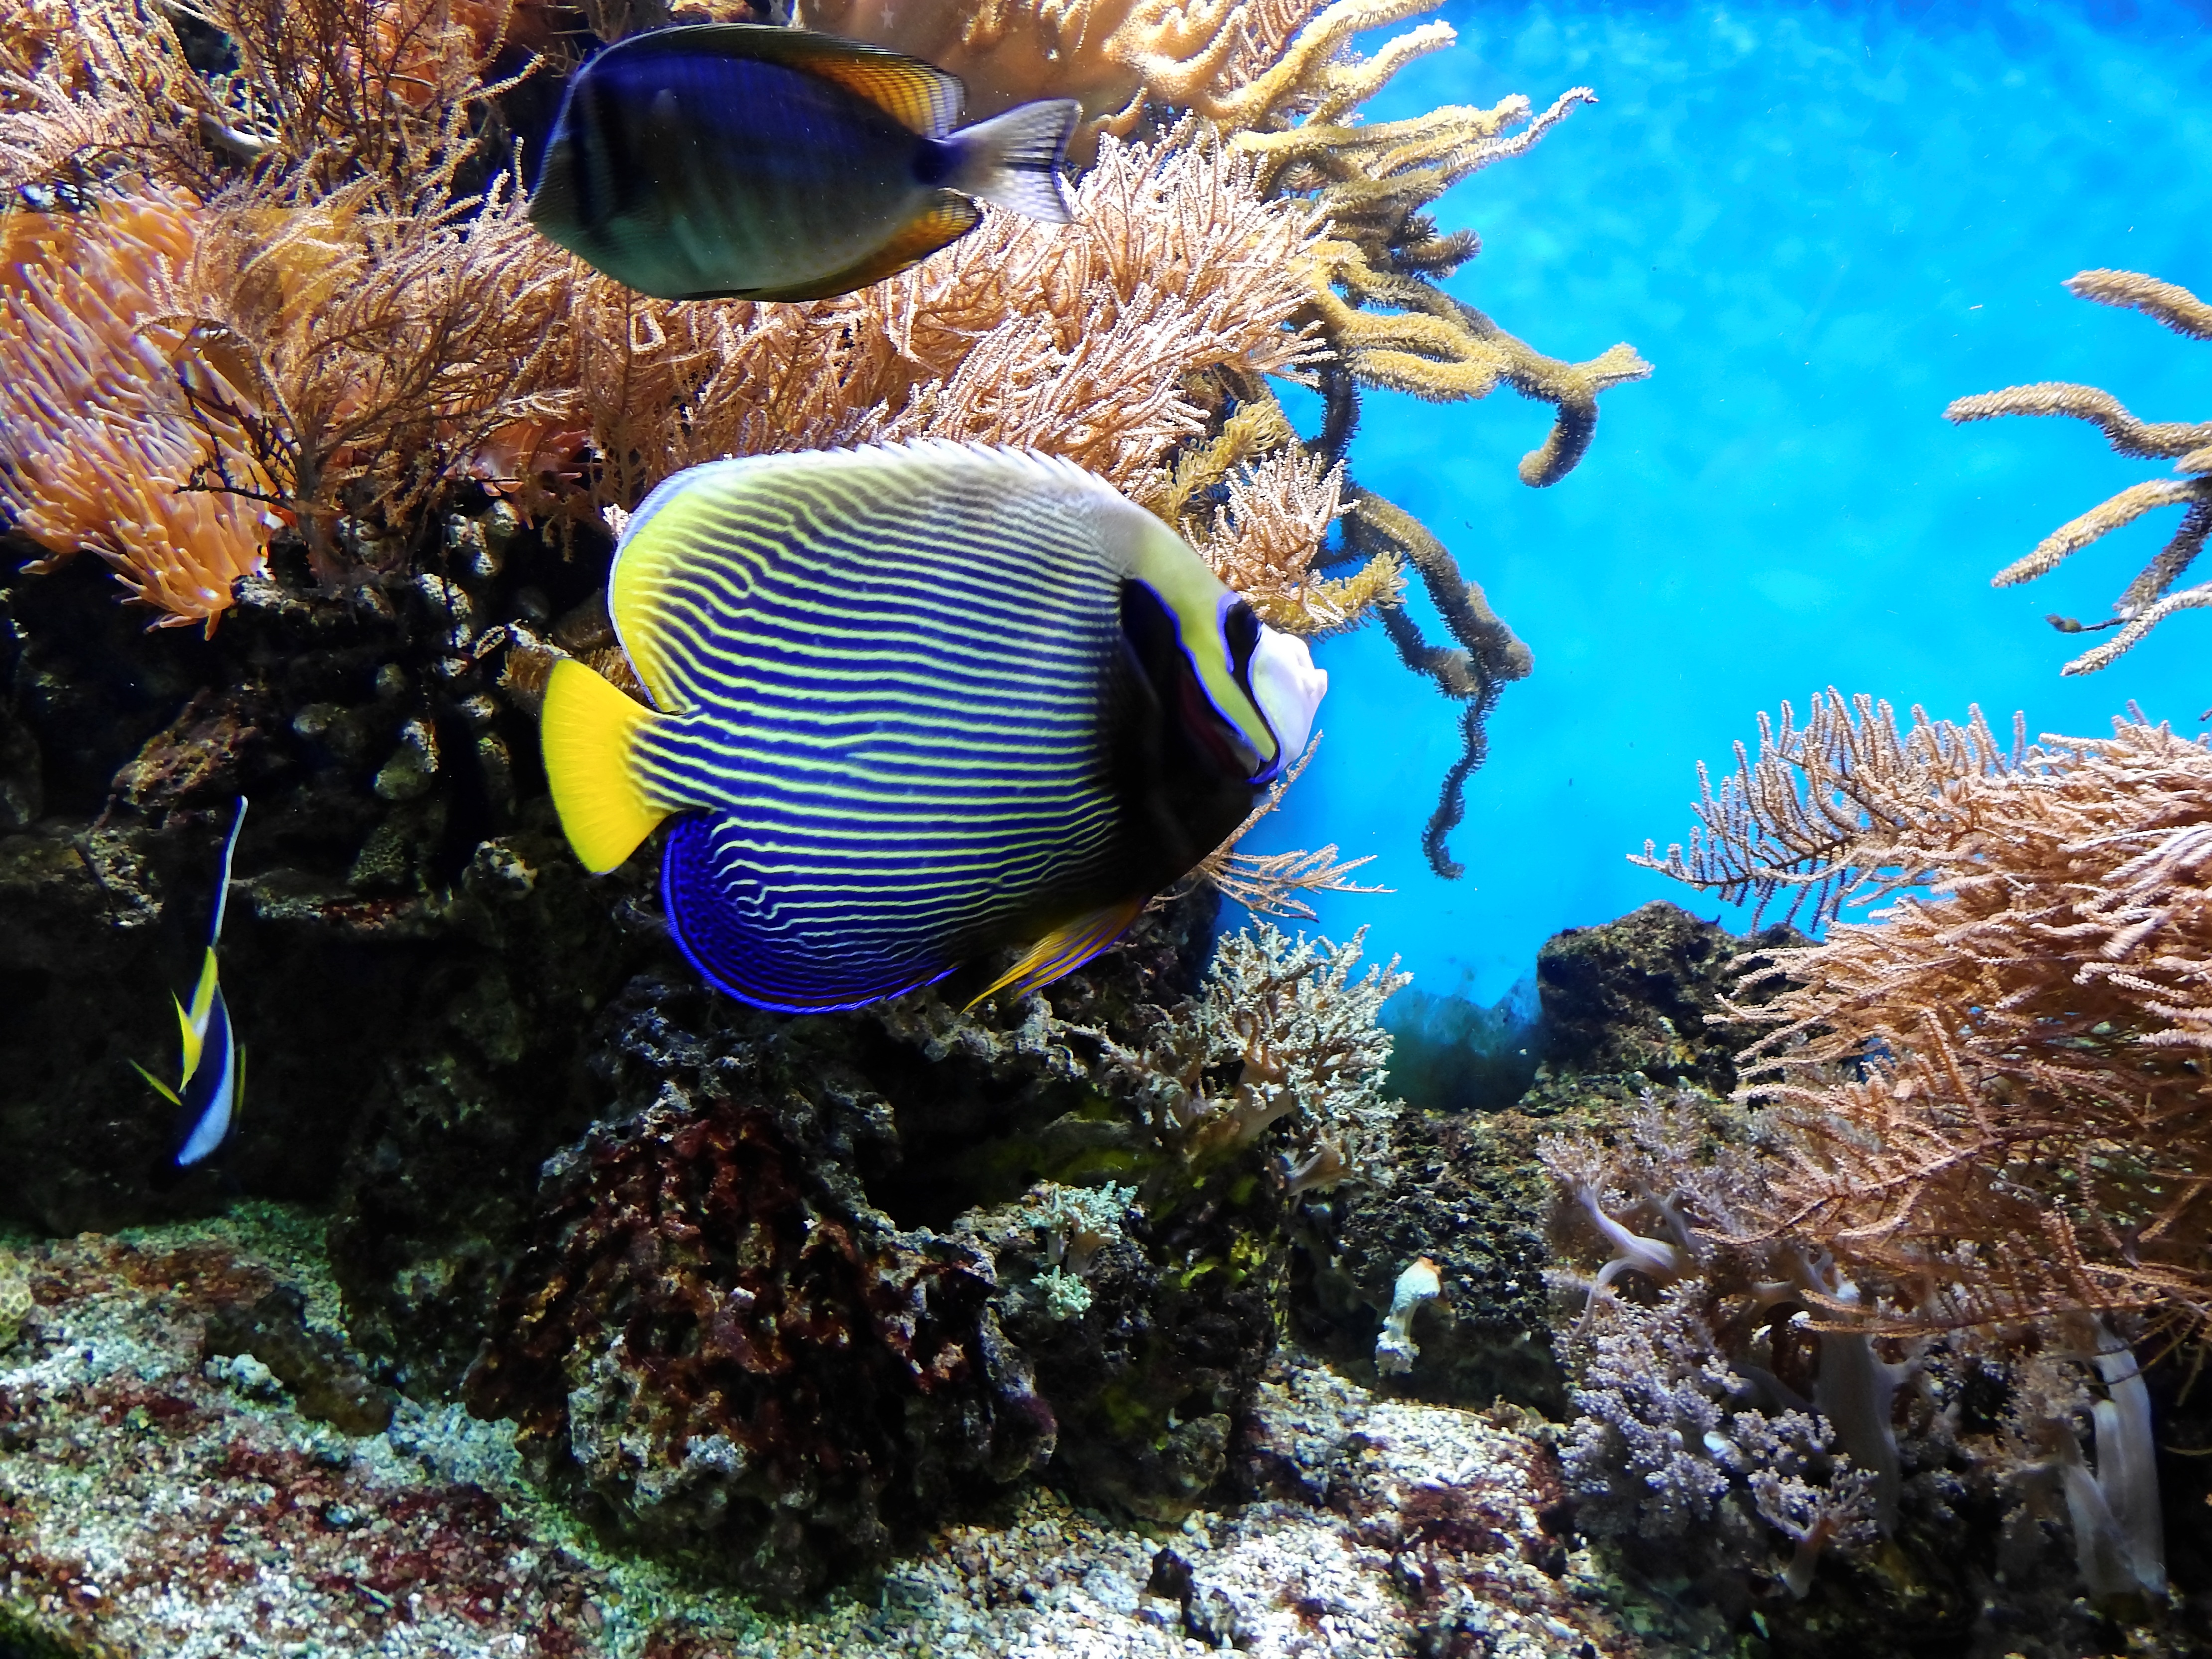
water, underwater, biology, fish, coral, coral reef, invertebrate, reef, australia, aquarium, exotic, habitat, ornamental fish, exotic fish, sea anemone, natural environment, marine biology, coral reef fish, pomacentridae